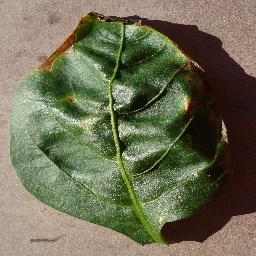
Label: Pepper,_bell___Bacterial_spot